Szeged Transport Ltd.

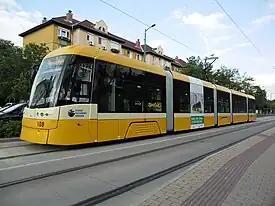
Tramway PESA 120Nb

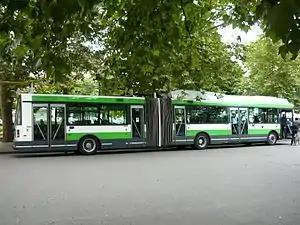
Trolleybus Škoda 22Tr at Széchenyi square

The length of the entire network which includes the length of all connections, is 81 km. The number of stops is 171 (92 tramways and 79 trolleybuses) and the vehicle fleet contains 129 vehicles (61 tramsways, 49 trolleybuses and 19 autobuses).